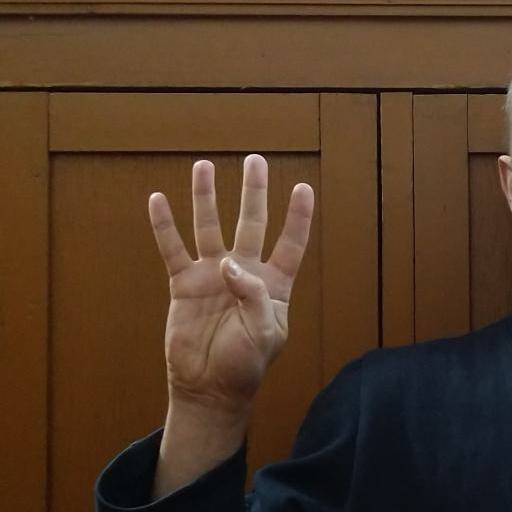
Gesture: four